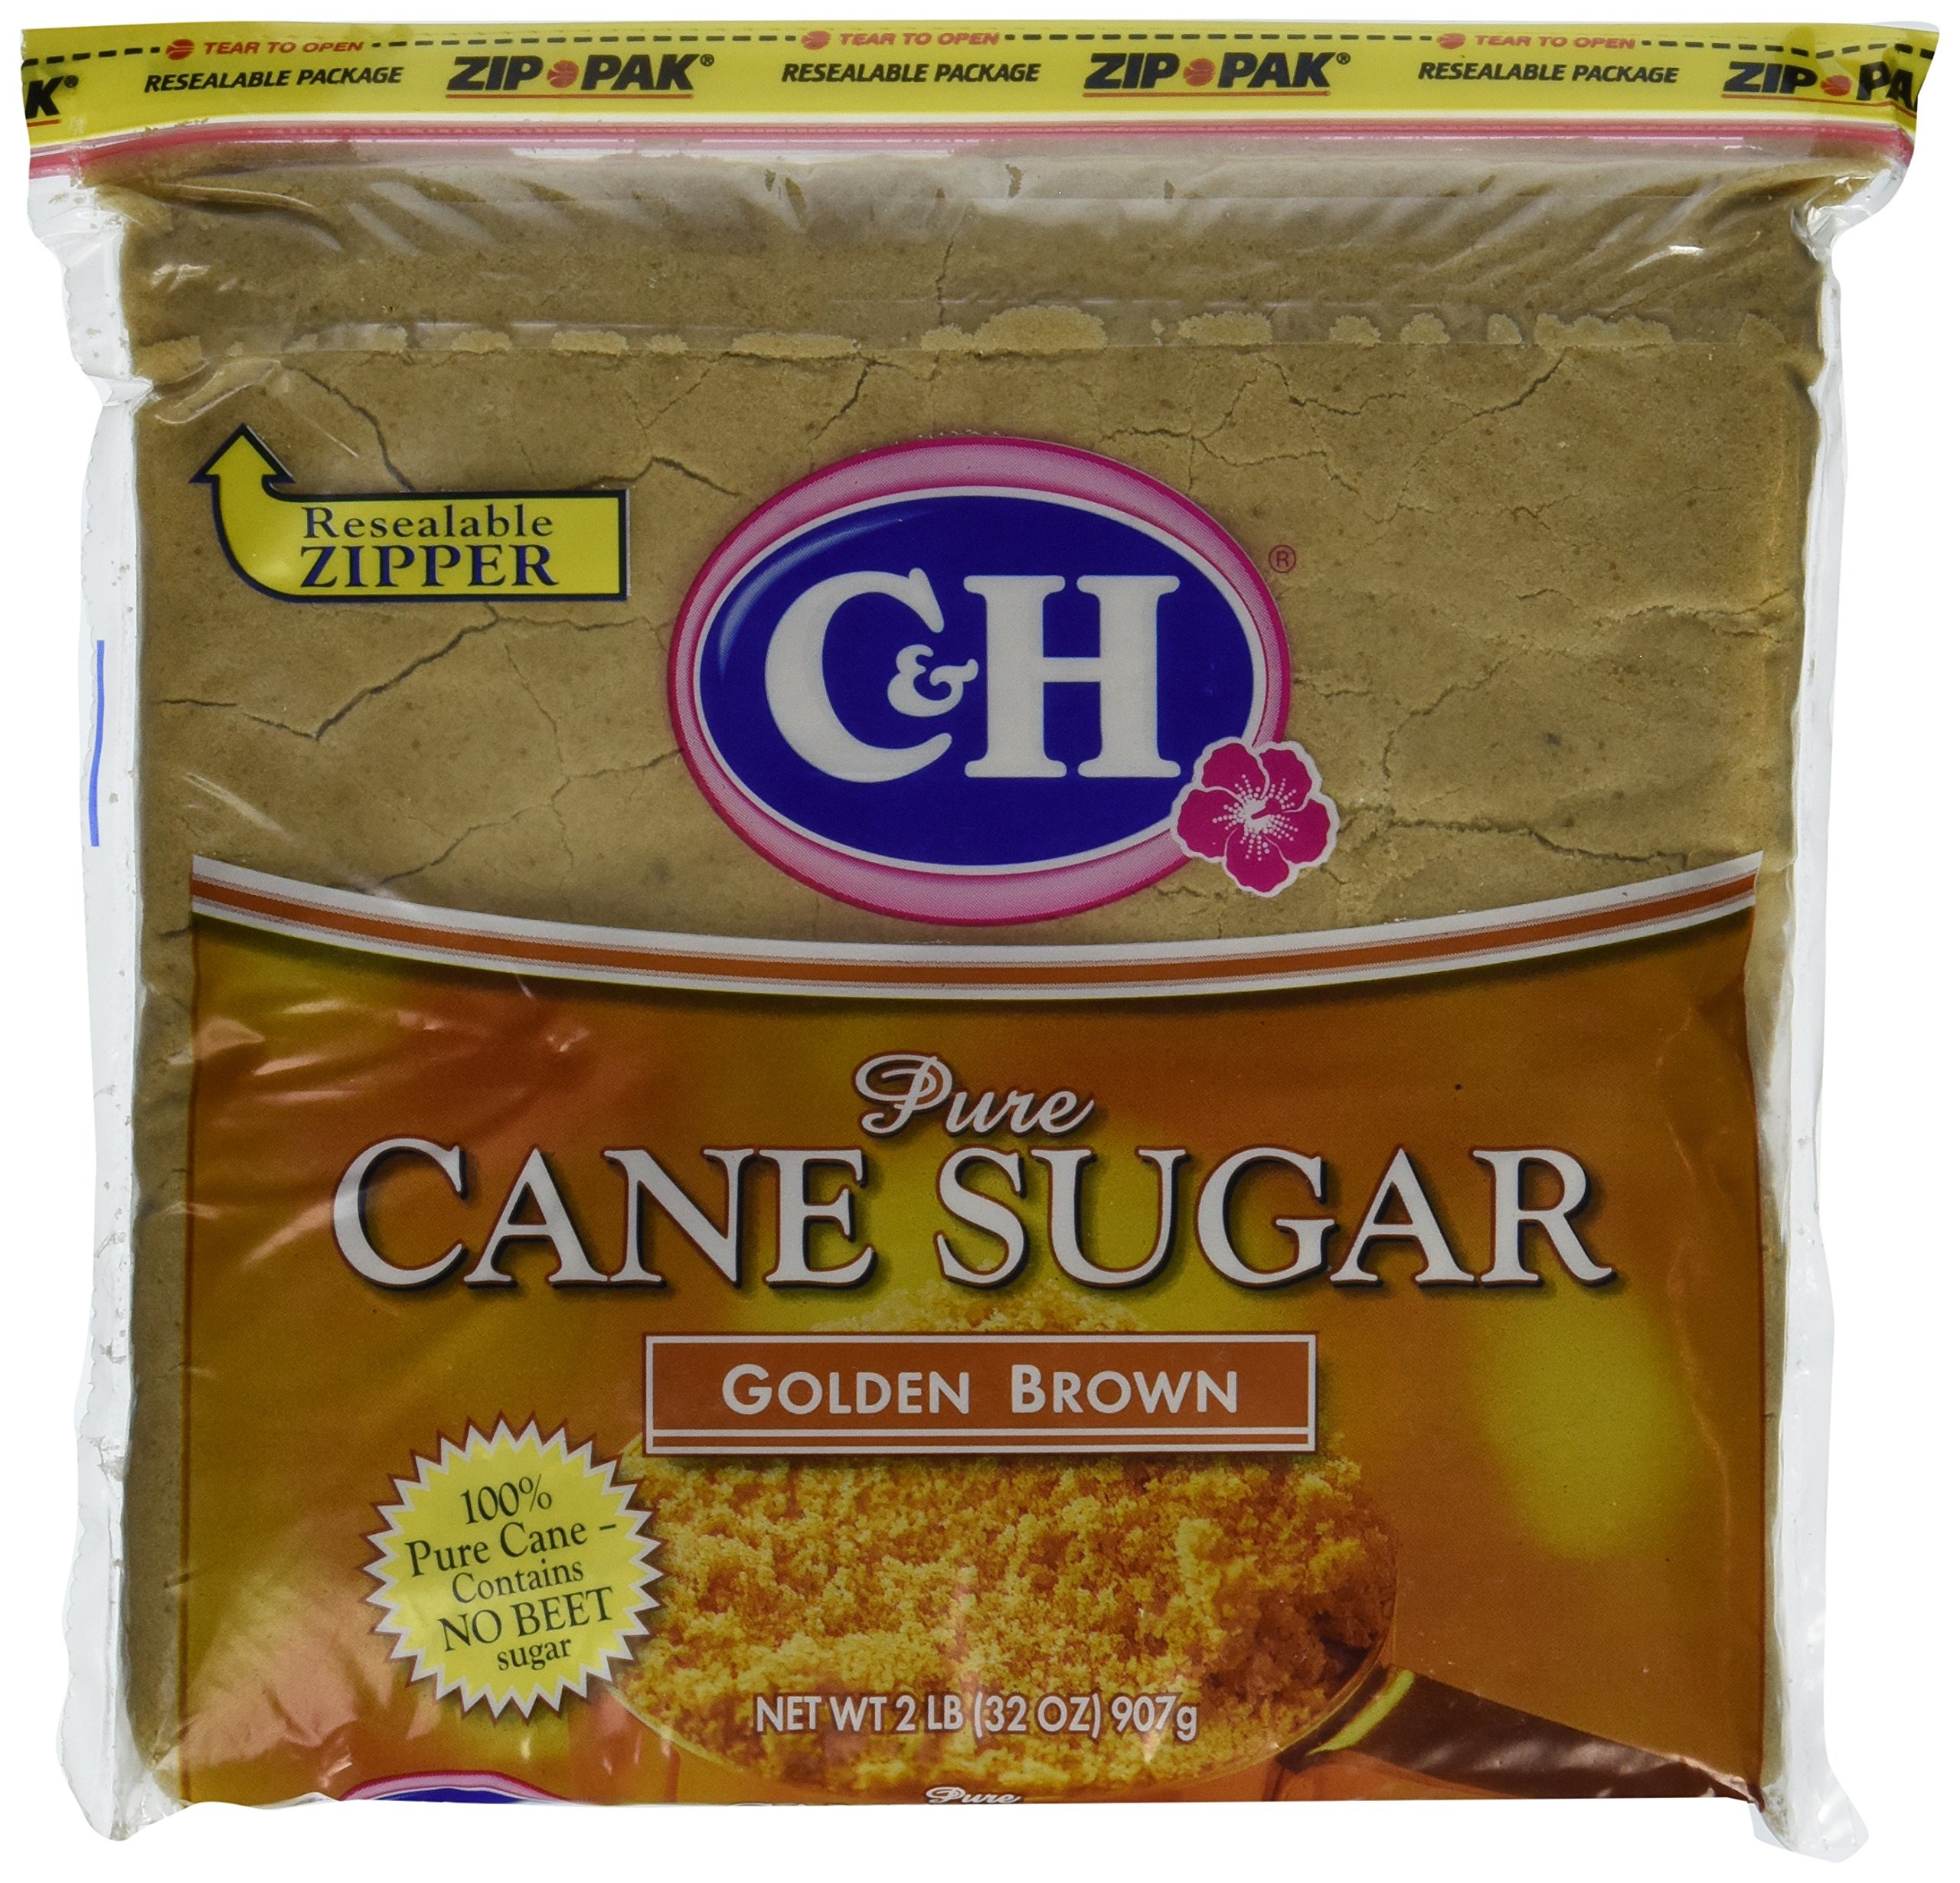
Item Name: C&H, Cane Sugar, Golden Brown, 2lb Bag (Pack of 2)
Bullet Point 1: Rich molasses flavor for baking and savory dishes
Bullet Point 2: Best for marinades and sauces, Non-GMO Project verified
Bullet Point 3: Gluten free, Pure Cane Sugar, perfect for sweets of all kinds.
Bullet Point 4: Cookies, shortbread, cakes, and as a topping to oatmeal, yogurt and fruit.
Bullet Point 5: Crafting sugar and happiness has been our mission since 1906.
Product Description: Sweeten your next creation with C&H Golden Brown Sugar. Its nutty, caramel flavor makes it perfect for tasty treats of all kinds. From spiced cakes and cinnamon rolls to brownies, cookies and more, you'll add "wow" to every recipe with C&H Golden Brown Sugar. Keep in mind: If the recipe doesn't specify Dark or Light Brown Sugar, then C&H Golden Brown Sugar is what you need. Rich molasses flavor for baking and savory dishes. Best for marinades and sauces. Gluten free. Non-GMO Project verified. Pure Cane Sugar.
Value: 64.0
Unit: Fl Oz

Price: 4.29